Rollerball pen

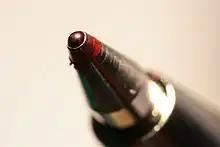
Close-up shot of a rollerball pen tip

The International Organization for Standardization has published standards for roller ball pens: